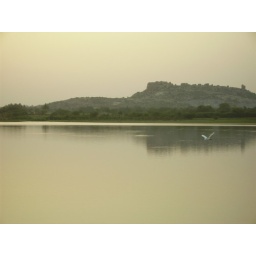
bird over a lake